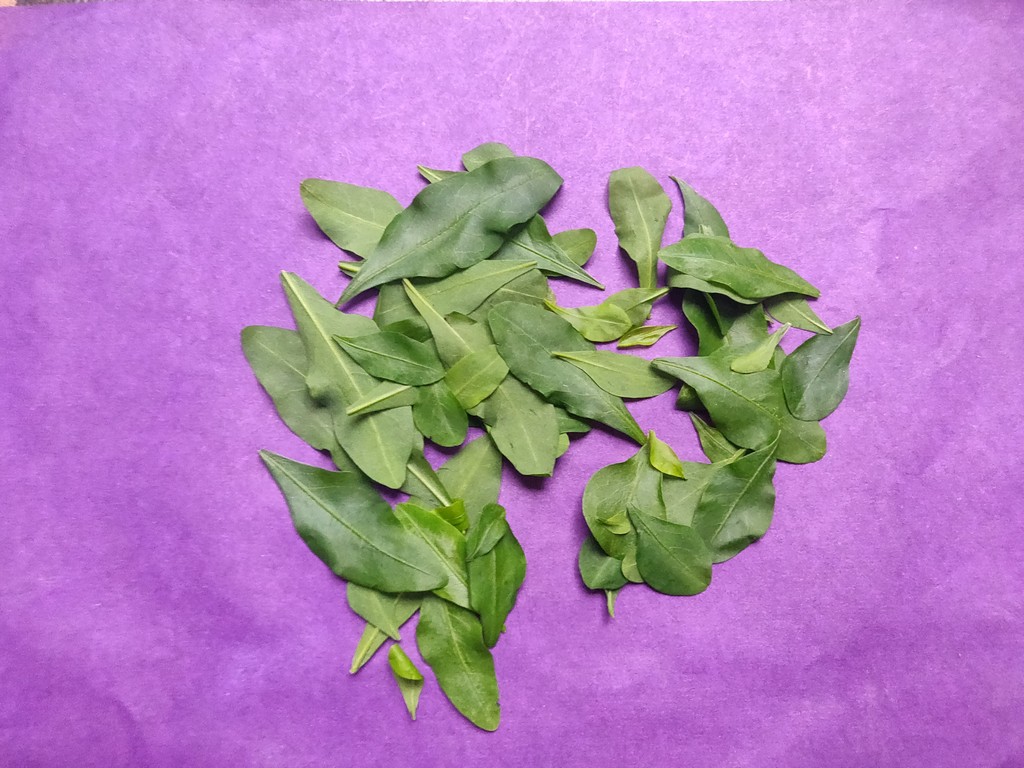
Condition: Healthy
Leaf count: multiple
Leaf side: unknown